Theatres designed by Frank Matcham

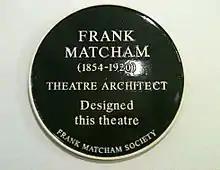
Plaque at the London Coliseum, unveiled by the Frank Matcham Society in 2014

The English architect Frank Matcham was responsible for the design and refurbishment of around 164 buildings, mostly theatres, throughout the United Kingdom. He entered the architectural profession when he was 21, in 1874, and joined the practice of J. T. Robinson, his future father-in-law, a few years later. Matcham completed his first solo design, the Elephant and Castle theatre, in June 1879, having taken over Robinson's practice upon his death. He founded his own practice, Matcham & Co., in 1883 which experienced much prosperity. His most successful period was between 1892 and 1912, during which there was an increased demand for variety theatres which resulted in the closure and dismantlement of many music halls, which had become outdated.